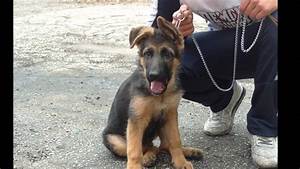
Label: dog